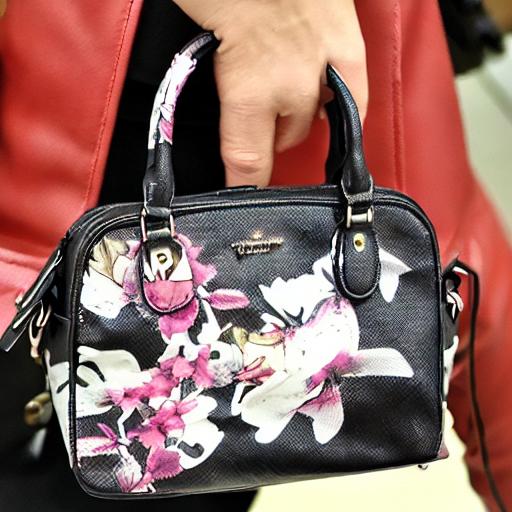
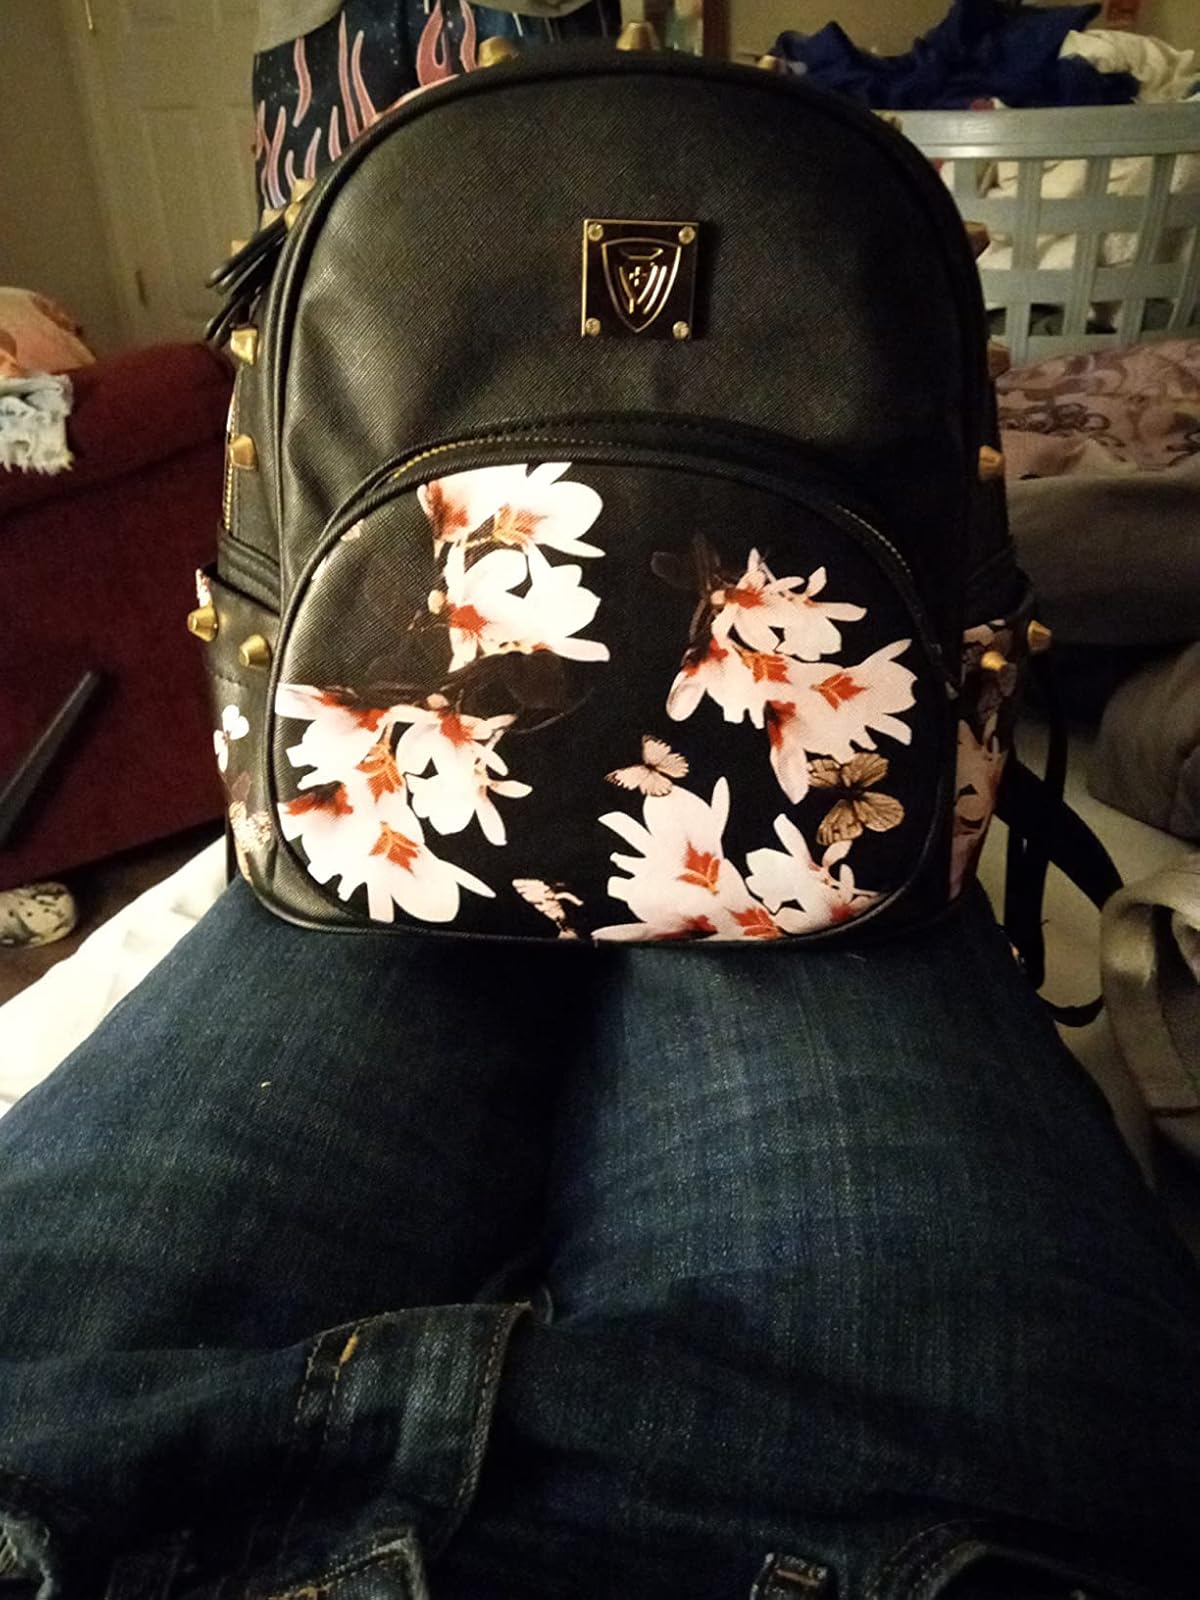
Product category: accessories_handbag
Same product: no